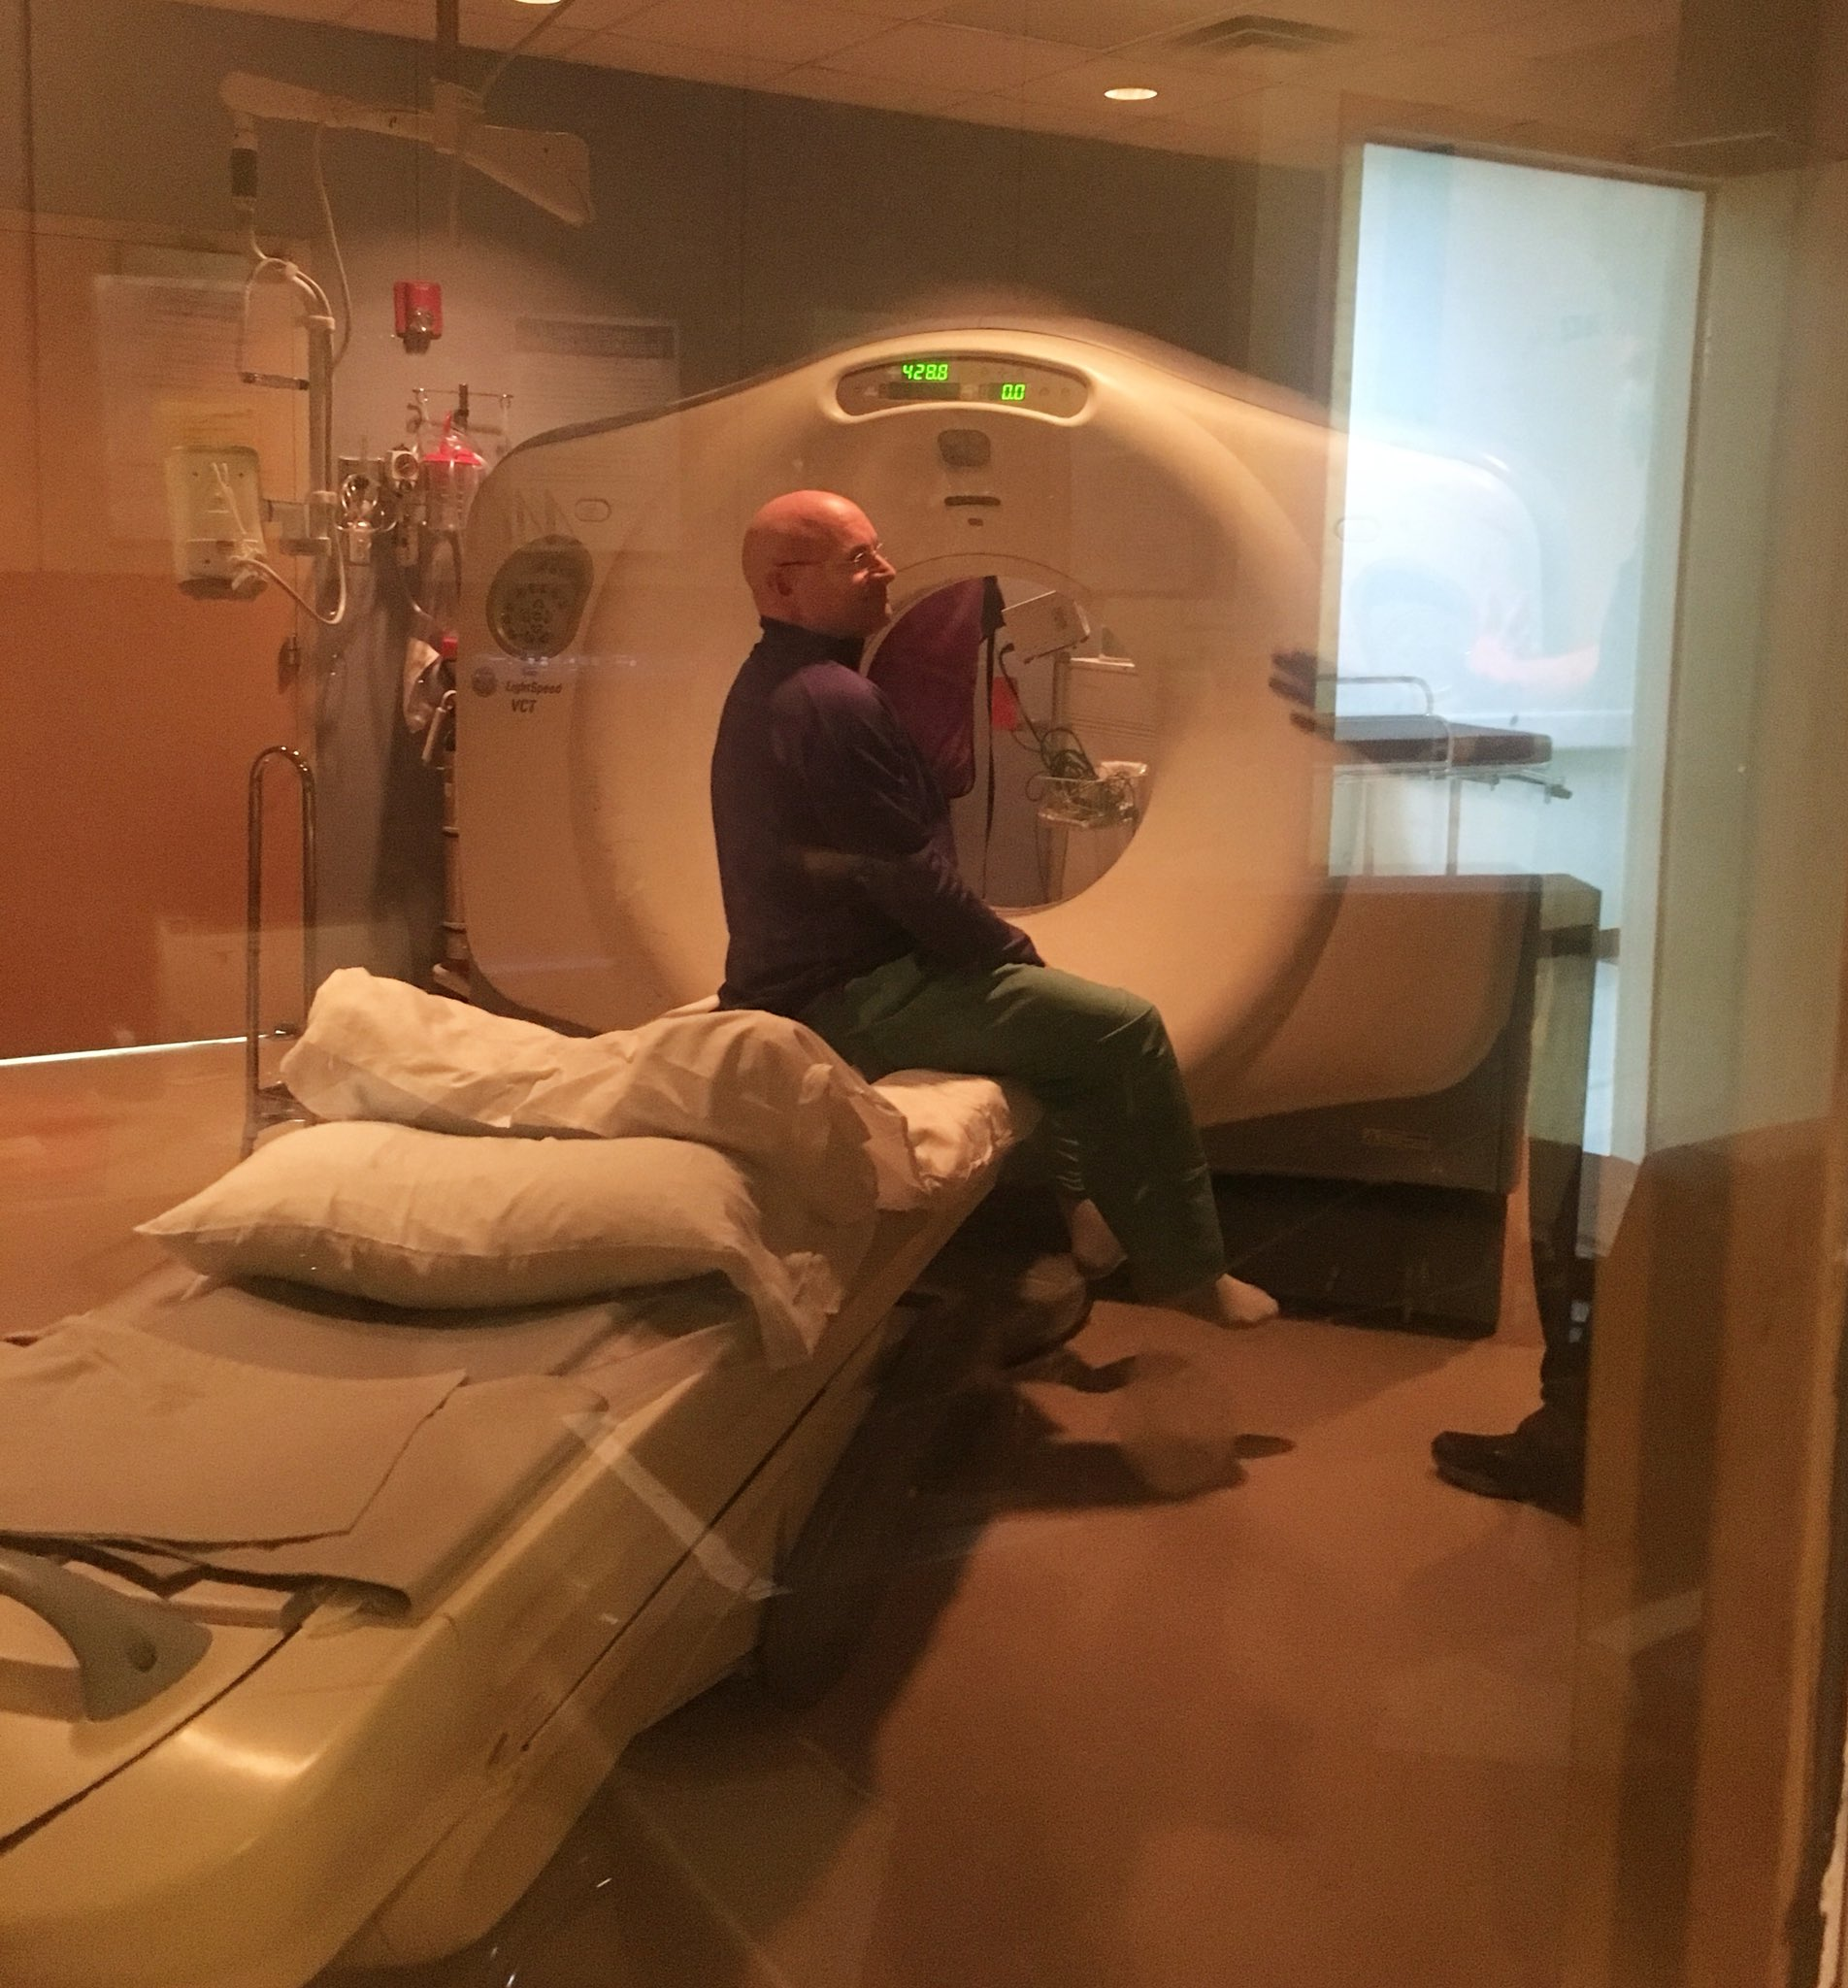
A trip to #Mars will challenge bones. Scans to study my bone health after a #YearInSpace to help solve the problem.
Specialty: medical-devices
Anatomy: musculoskeletal